1926 Nassau hurricane

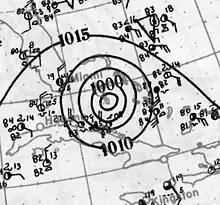
Surface weather analysis of the hurricane over the Bahamas on July 26

The Great Nassau hurricane, also known as the second San Liborio hurricane, was a powerful Atlantic hurricane that caused catastrophic damage and tremendous casualties in the Lucayan Archipelago, particularly in and near the Bahamian capital Nassau, as well as additional fatalities and damages from the Greater Antilles to the Southeastern United States. The first named storm and hurricane of the busy 1926 Atlantic hurricane season, it developed a short distance east of the Lesser Antilles on July 22, becoming a hurricane the following day. On July 24 it struck southwestern Puerto Rico as a moderate hurricane, then weakened as it traced the northeastern coast of Hispaniola. As it neared the Turks and Caicos Islands, on July 25, it began to re-intensify, and by the time it reached the Bahamas a day later, it was a potent Category 4 hurricane on the present-day Saffir–Simpson scale with winds of 140 mph (220 km/h)—the strongest such observed in the month of July until 2005. After passing over or near Nassau, the cyclone began to lose intensity, and on July 28 impacted the First Coast of Florida with winds of 105 mph (165 km/h). Once inland, the storm quickly degenerated over the Southeastern United States, and became extratropical on July 31; it dissipated near the Great Lakes region a couple of days later.